Massa Ranghar

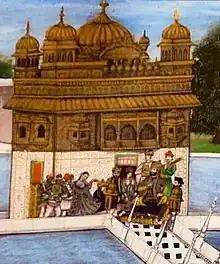
Massa Ranghar being entertained by Nautch dancers at the Golden Temple in Amritsar

Massa Ranghar, formally Ranghar, also known by his birth name Musalal Khan was the Ranghar choudhary of Mandiala. In 1738, Qazi Abdul Razzaq was killed in an encounter with the Sikhs under Nawab Kapur Singh. The Subahdar (Governor) of Lahore Zakariya Khan Bahadur, appointed Massa Ranghar as the Commandant of Amritsar. He used the precincts of the Golden Temple for amusement with dancing girls. He was assassinated by Mehtab Singh and Sukha Singh.